Illinois Salines

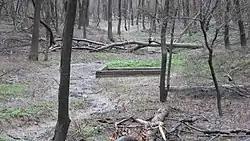

The Illinois Salines, also known as the Saline Springs or Great Salt Springs, is a salt spring site located along the Saline River in Gallatin County, Illinois. The site was a source of salt for Illinois' prehistoric settlers and is now an archaeological site with a large quantity of organic remains. After European settlement of Illinois, the salt springs became part of Illinois' first major industry and were one of the only places in Illinois where slavery was legal after 1818.